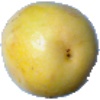
Label: Maracuja 1